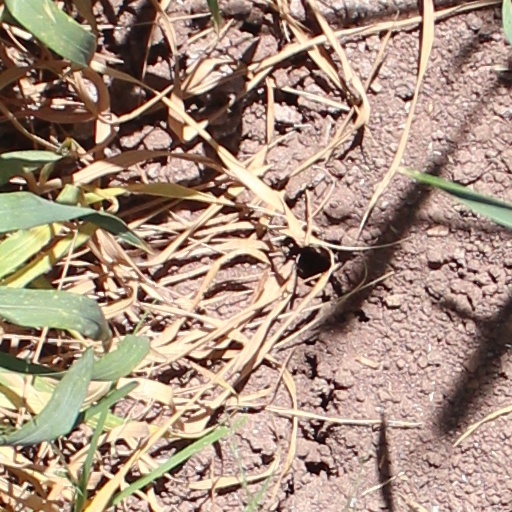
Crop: wheat